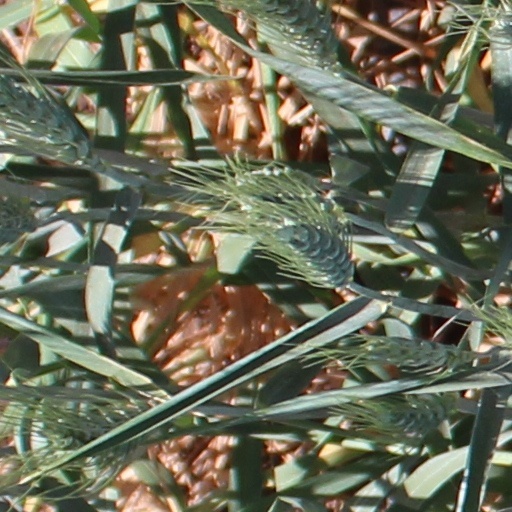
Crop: wheat